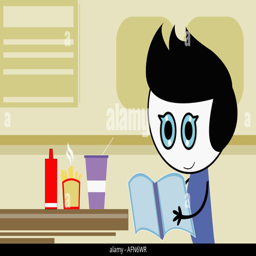
boy reading a book in front of a table